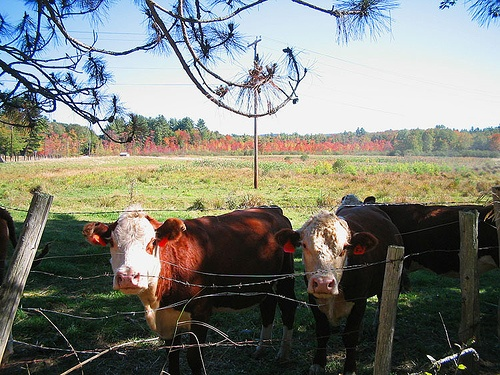
Two cows standing next to each other on a grass covered field.
A group of cows standing near a barbed wire fence
Cows stand near a barbed wire fence with trees along the horizon.
Several cows are standing in the shade of a pine tree.
A herd of cows are next to a barb wire fence.